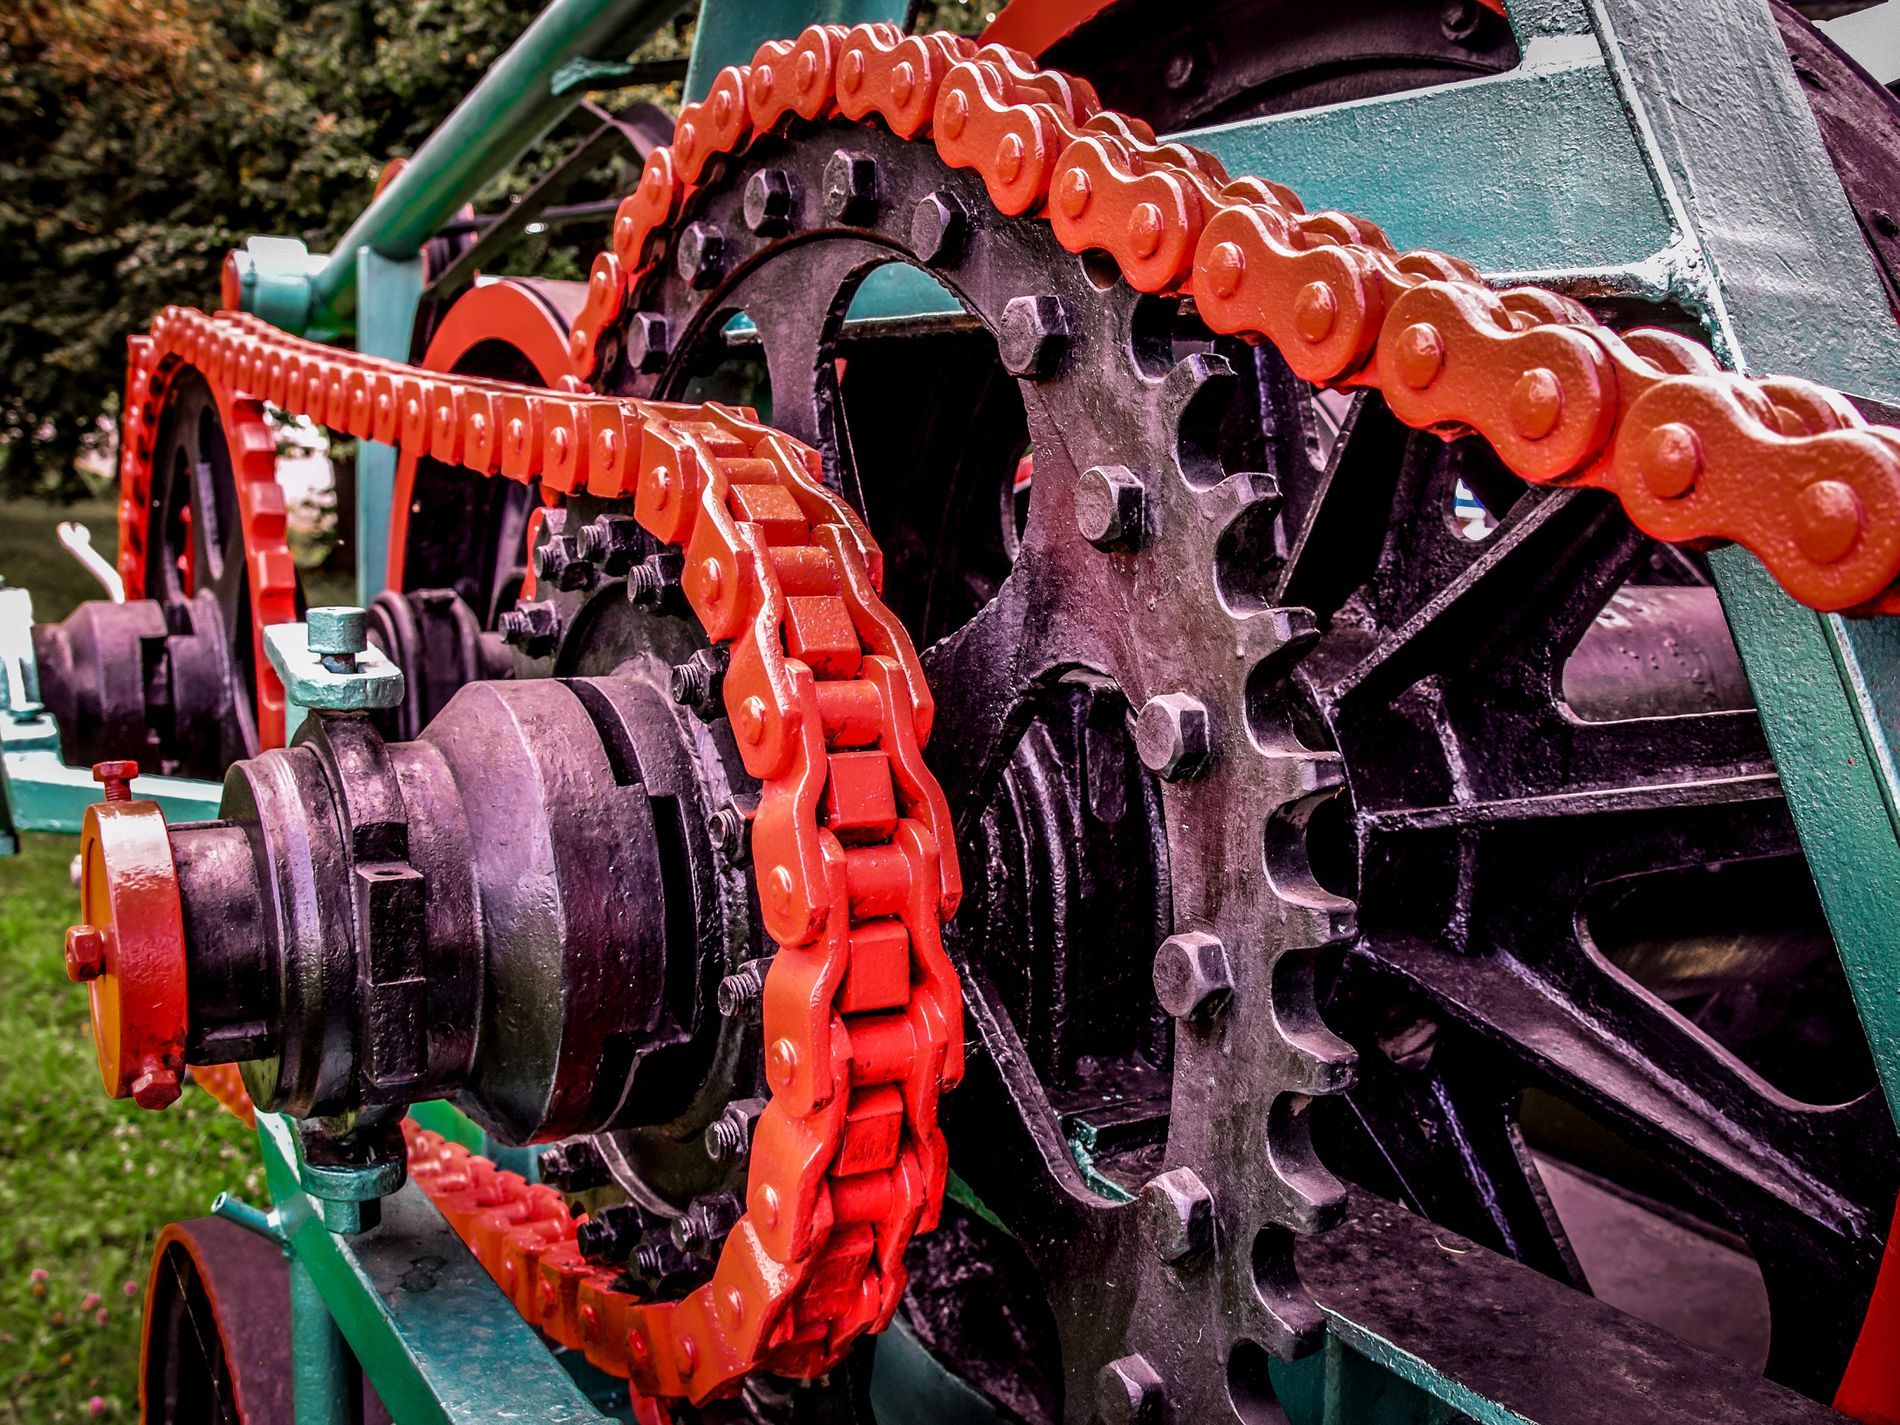
A colorful machine.
A picture of a colorful industrial machine. The greenery in the background including a soft patch of grass and blurred trees, adds a natural contrast to the hard, mechanical foreground.
A close up shot taken from an eye level, in a color palette of red, matte black, gray and green. in a strong natural light with high contrast creating a colorful, mechanical atmosphere.
Labels: Coil, Machine, Rotor, Spiral, Wheel, Spoke, Gear, Motor, Engine, Architecture, Building, Factory, Chain, Greenery background, Colorful machine
Camera: NIKON CORPORATION NIKON D5300
Lens: 17.0-50.0 mm f/2.8, Sigma 17-50mm F2.8 EX DC OS HSM
Aperture: F5
Exposure: 1/100 sec
ISO: 400
Focal length: 17.0 mm